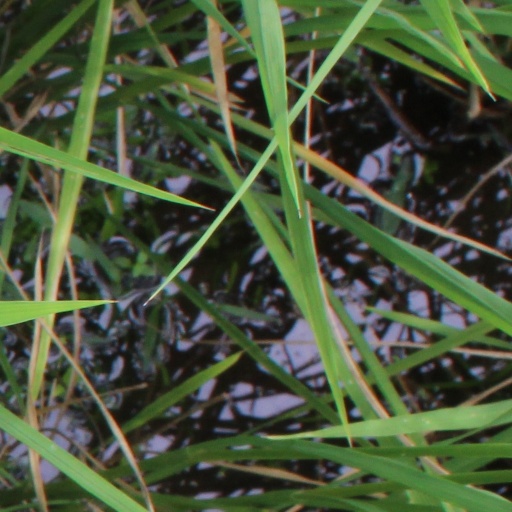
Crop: rice